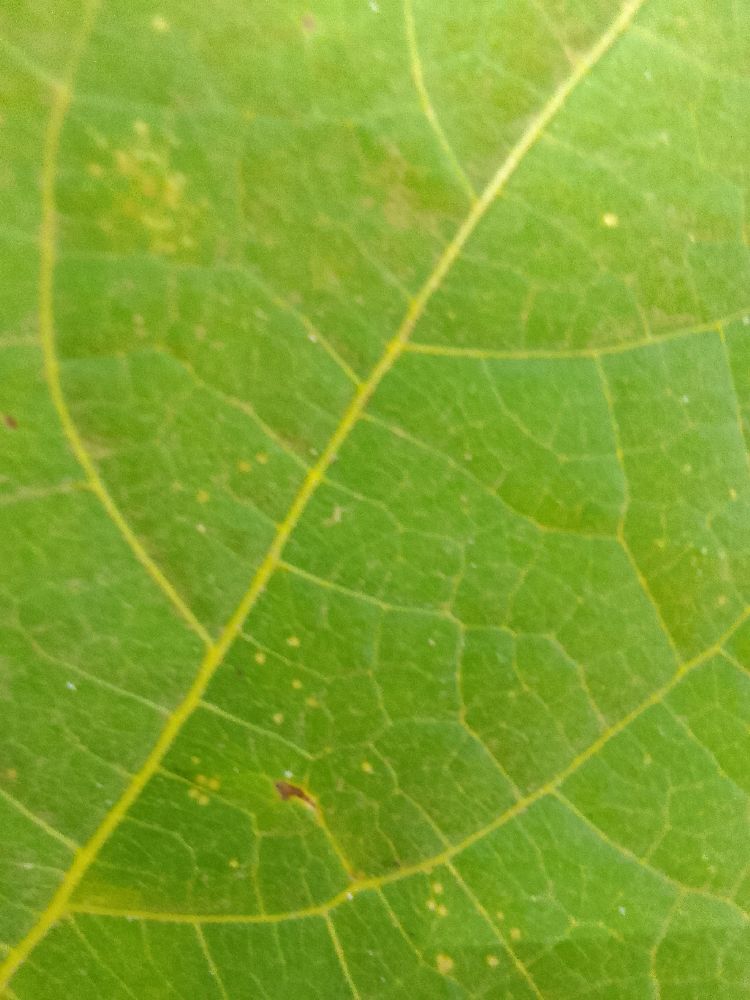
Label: healthy